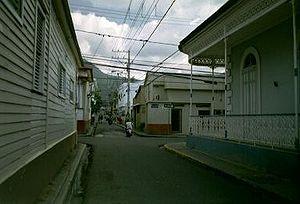
San Felipe de Puerto Plata, est une ville et un port de la côte Nord-Ouest de la République dominicaine, chef-lieu de la province de Puerto Plata. Sa population compte près de 300 000 habitants.